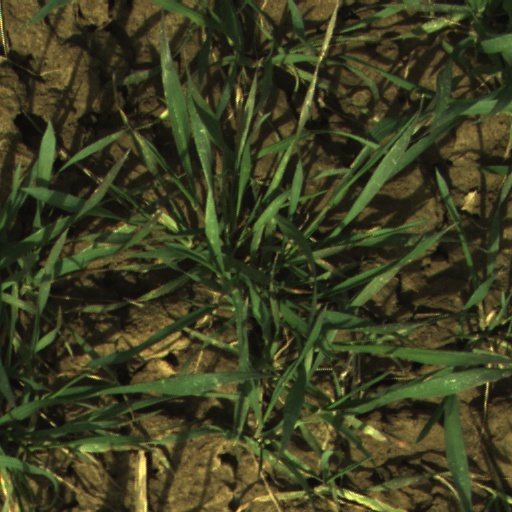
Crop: wheat